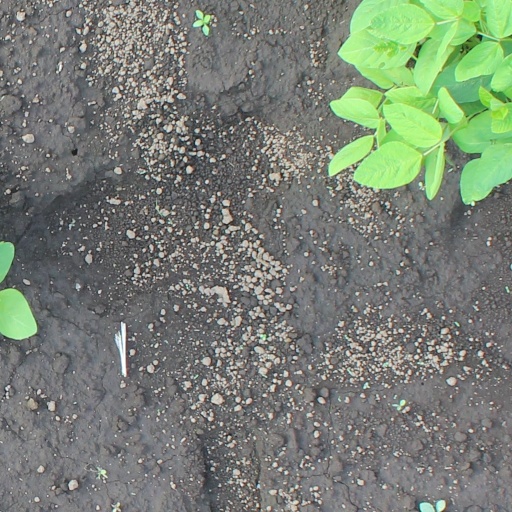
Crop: soybean